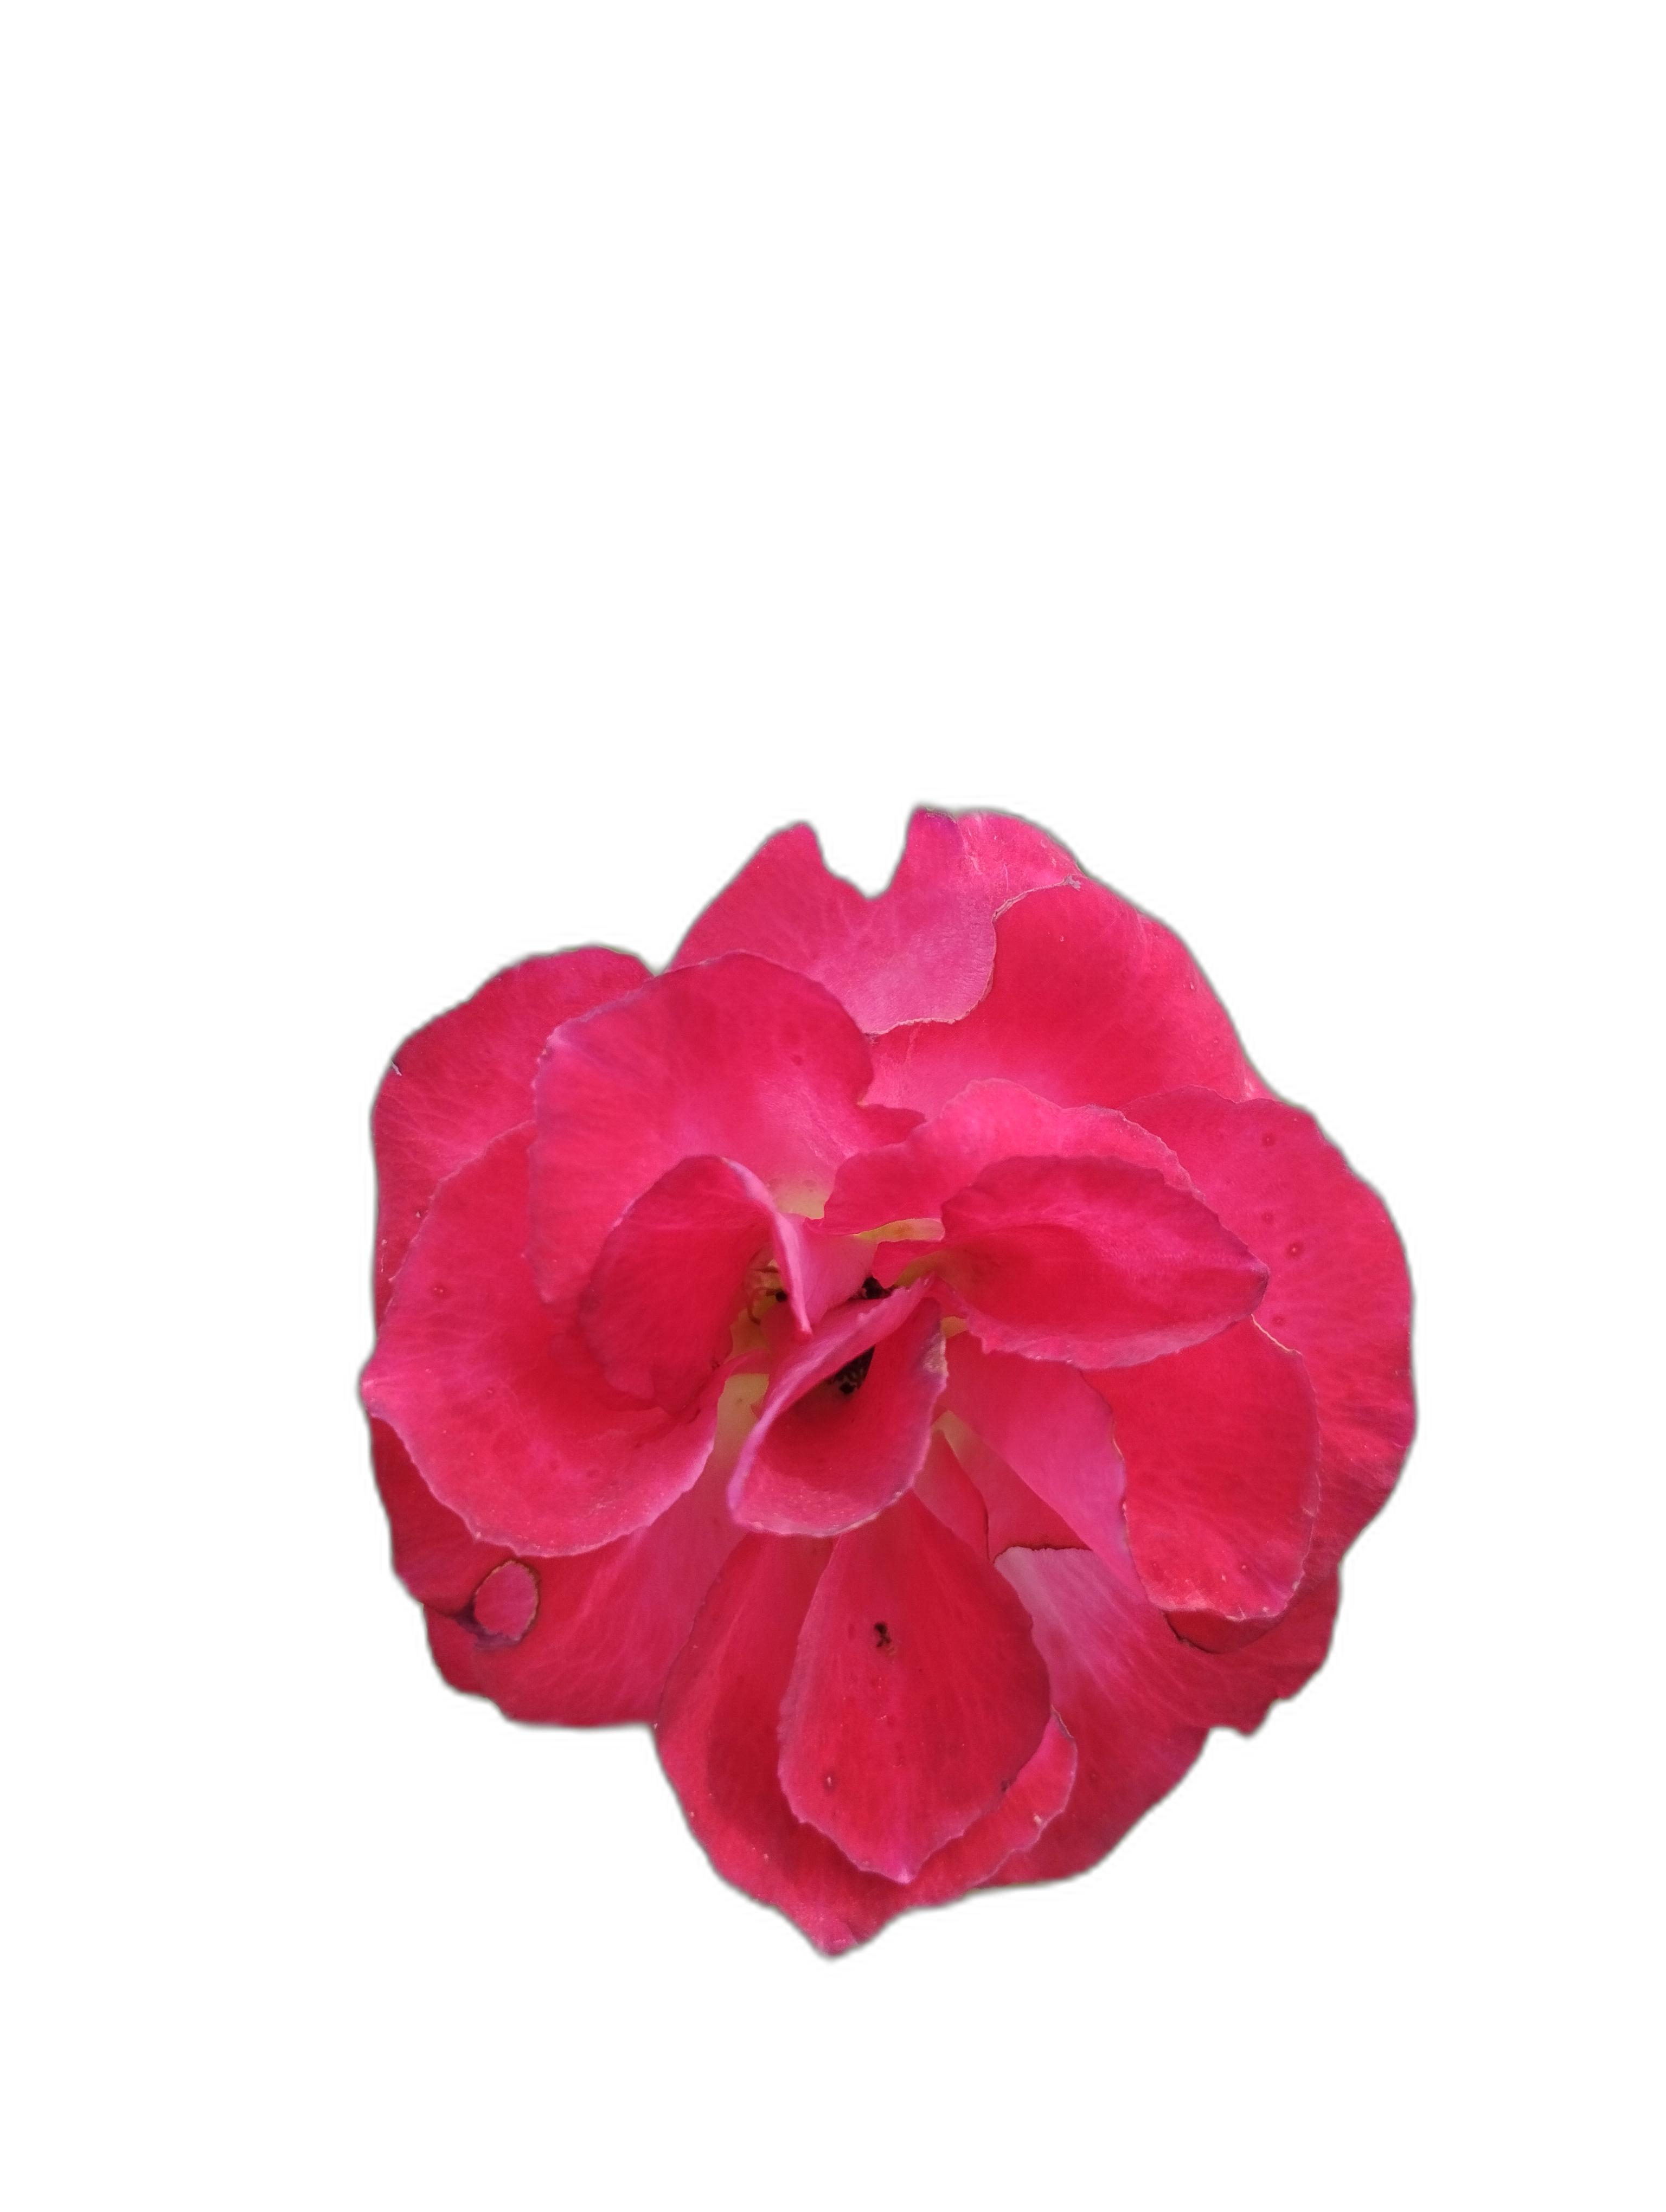
Label: Rose